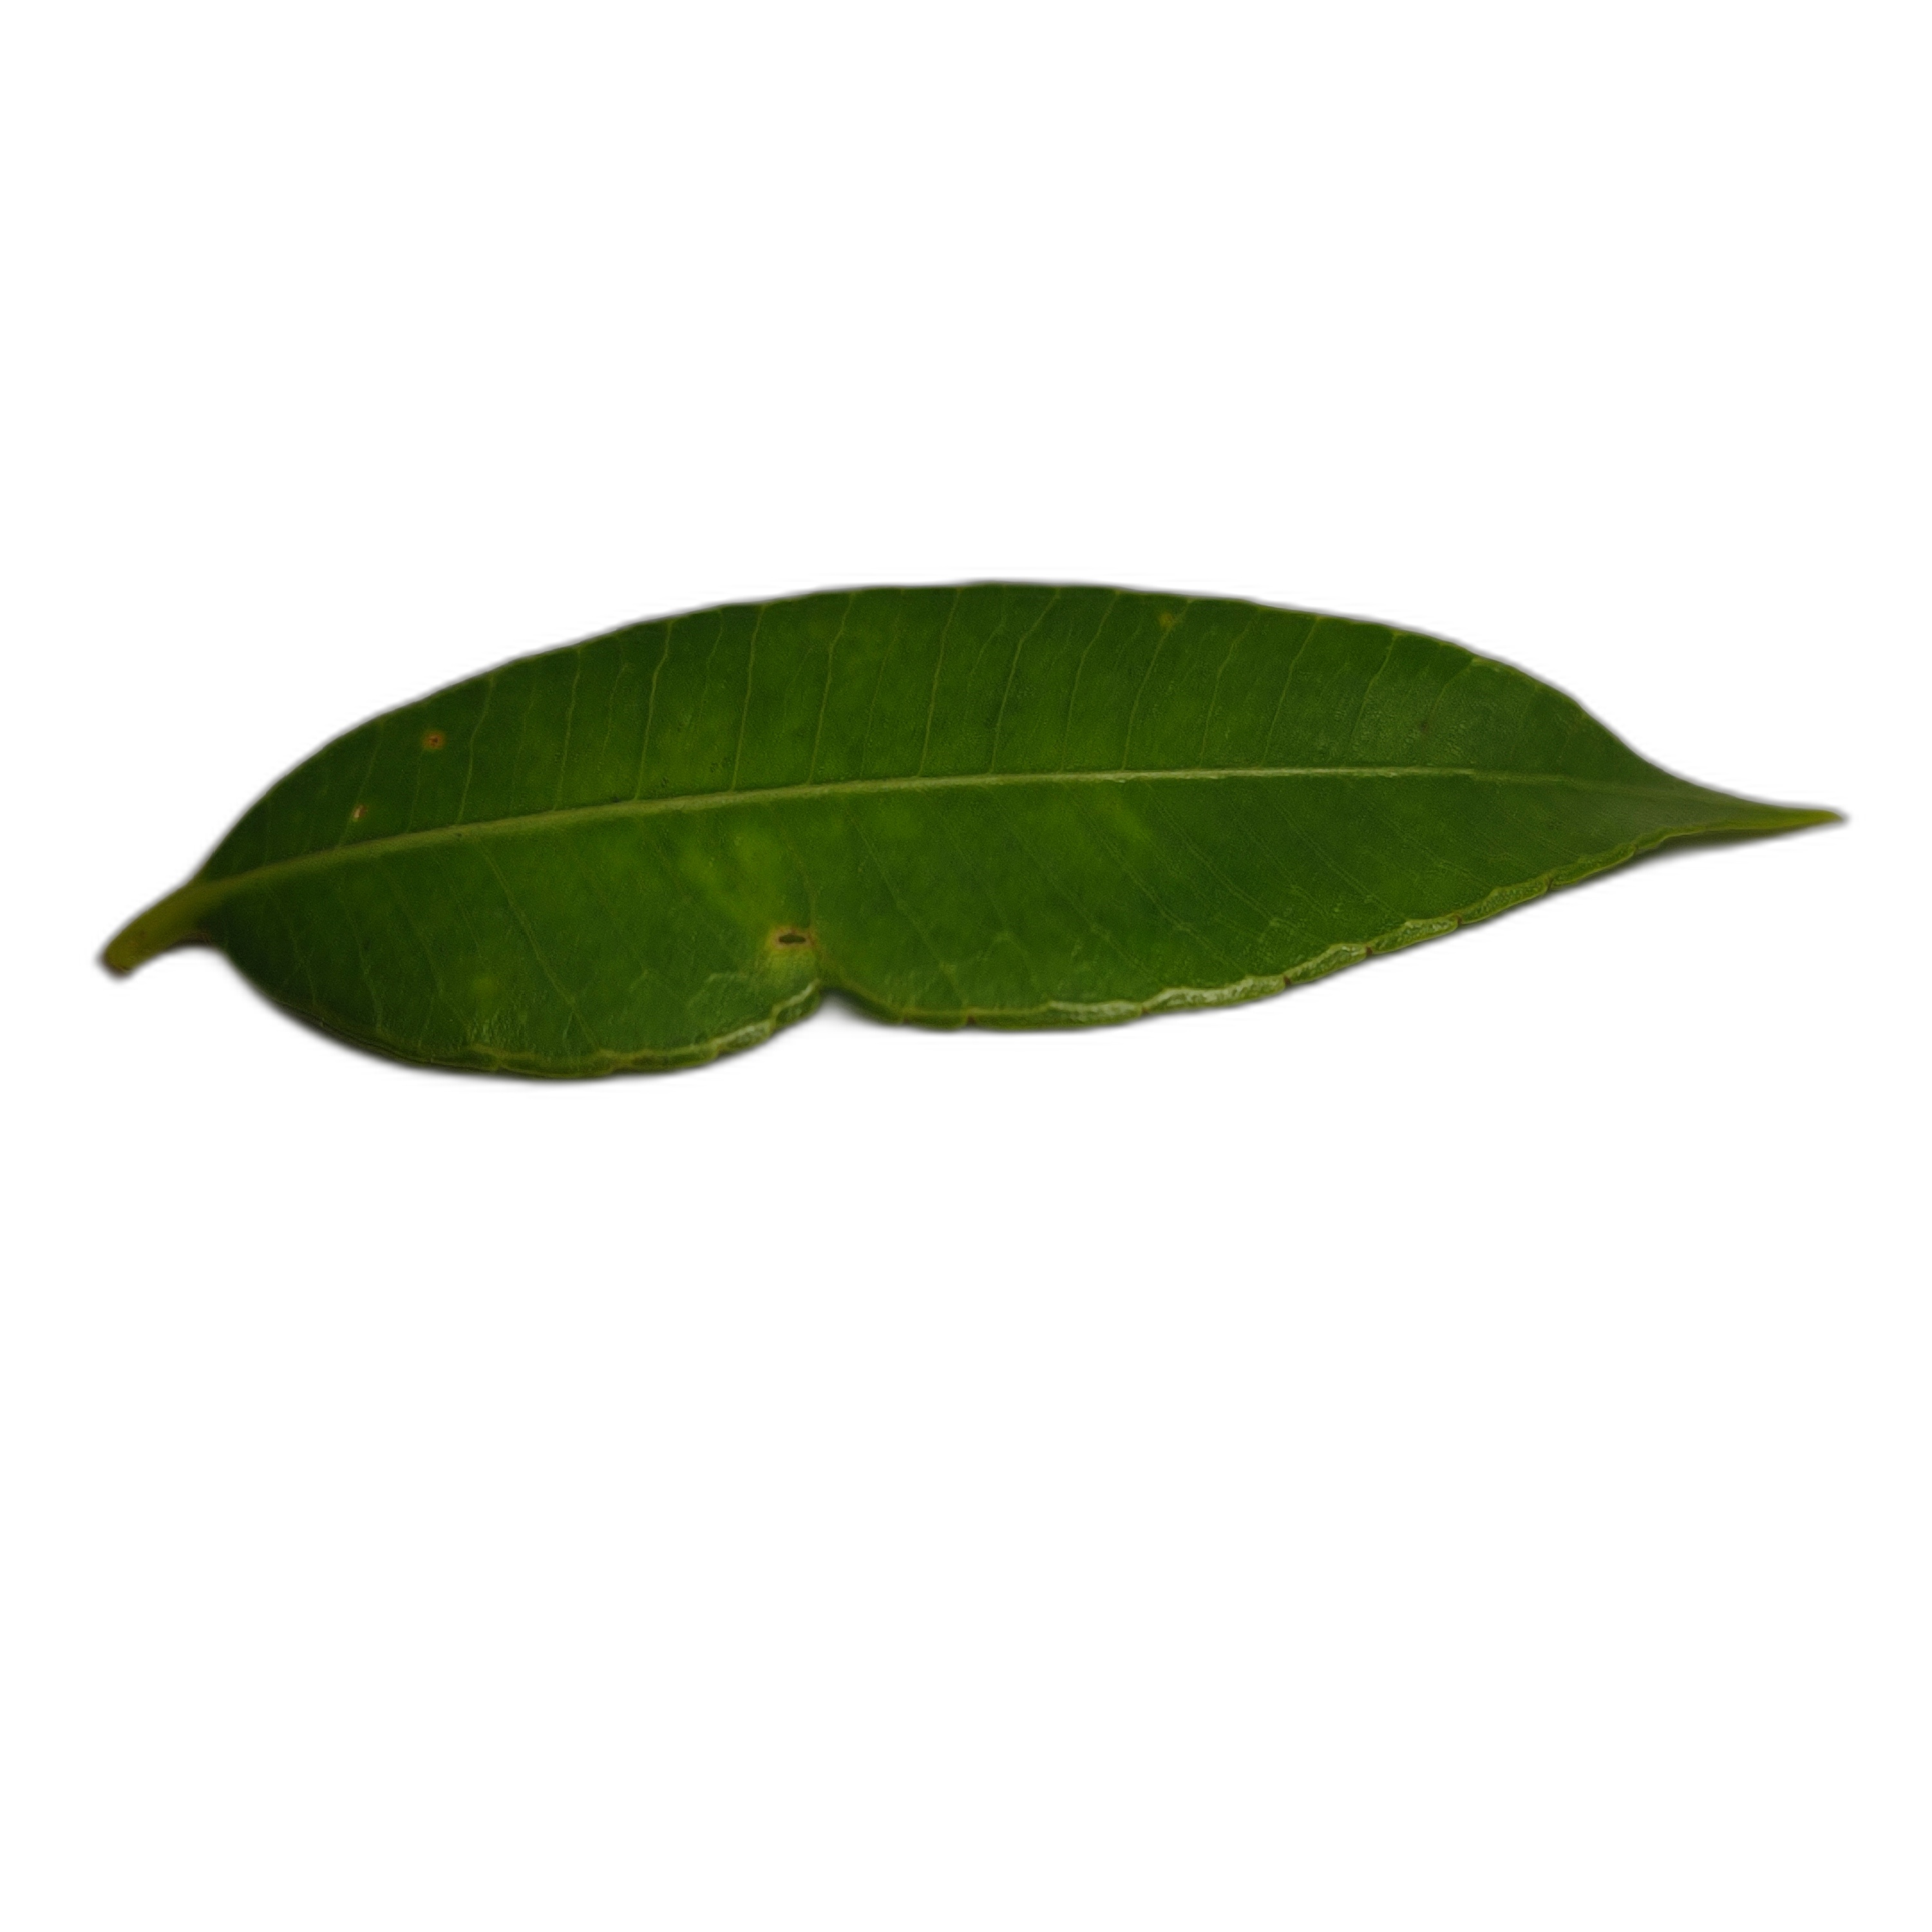
Label: healthy